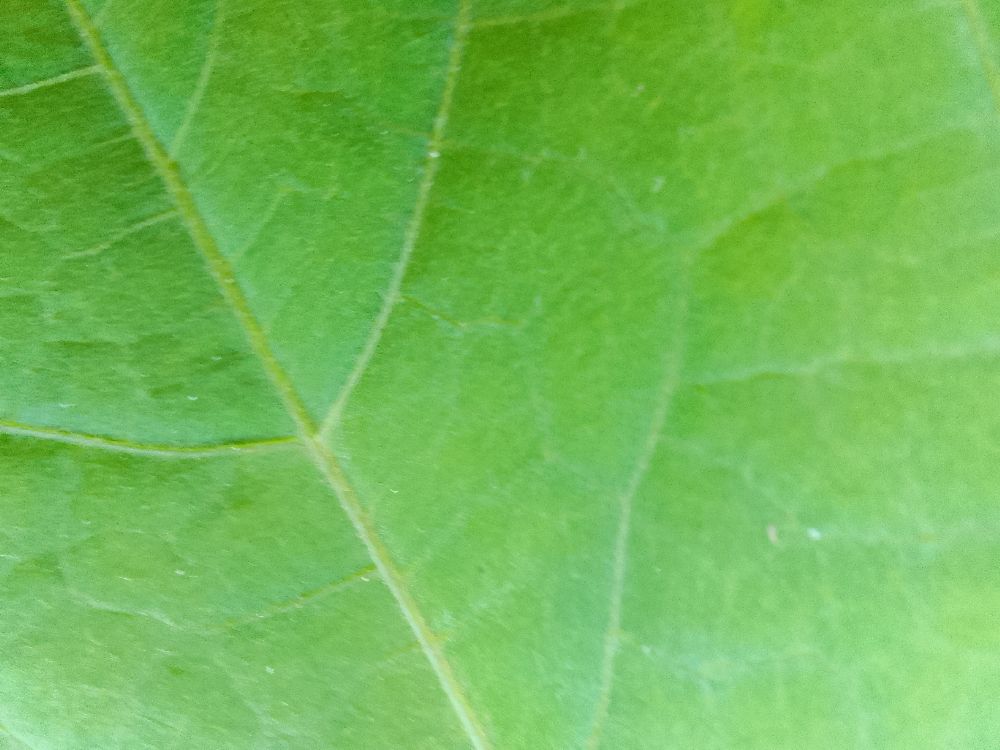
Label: healthy